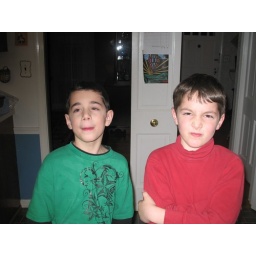
The cousin in the red shirt did not want his picture taken!